Ellis Island

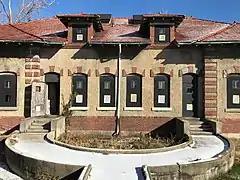
Isolation ward on island 3

The baggage and dormitory structure is a three-story structure located north of the main building. It is made of a steel frame and terracotta blocks, with a limestone base and a facade of brick in Flemish bond. Completed as a two-story structure , the baggage and dormitory building replaced a 700-bed wooden barracks nearby that operated between 1903 and 1911. The baggage and dormitory initially had baggage collection on its first floor, dormitories and detention rooms on its second floor, and a tiled garden on its roof. The building received a third story, and a two-story annex to the north side, in 1913–1914. Initially, the third floor included additional dormitory space while the annex provided detainees with outdoor porch space. A detainee dining room on the first floor was expanded in 1951.